Holden (Martian crater)

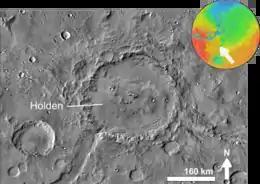
Crater Holden based on THEMIS day-time image

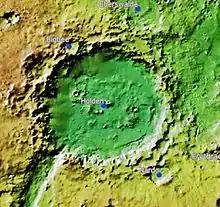
Topographic map of Holden Crater

Holden is a 140 km wide crater situated within the Margaritifer Sinus quadrangle (MC-19) region of the planet Mars, located with the southern highlands. It is named after American astronomer Edward Singleton Holden. It is part of the Uzboi-Landon-Morava (ULM) system.